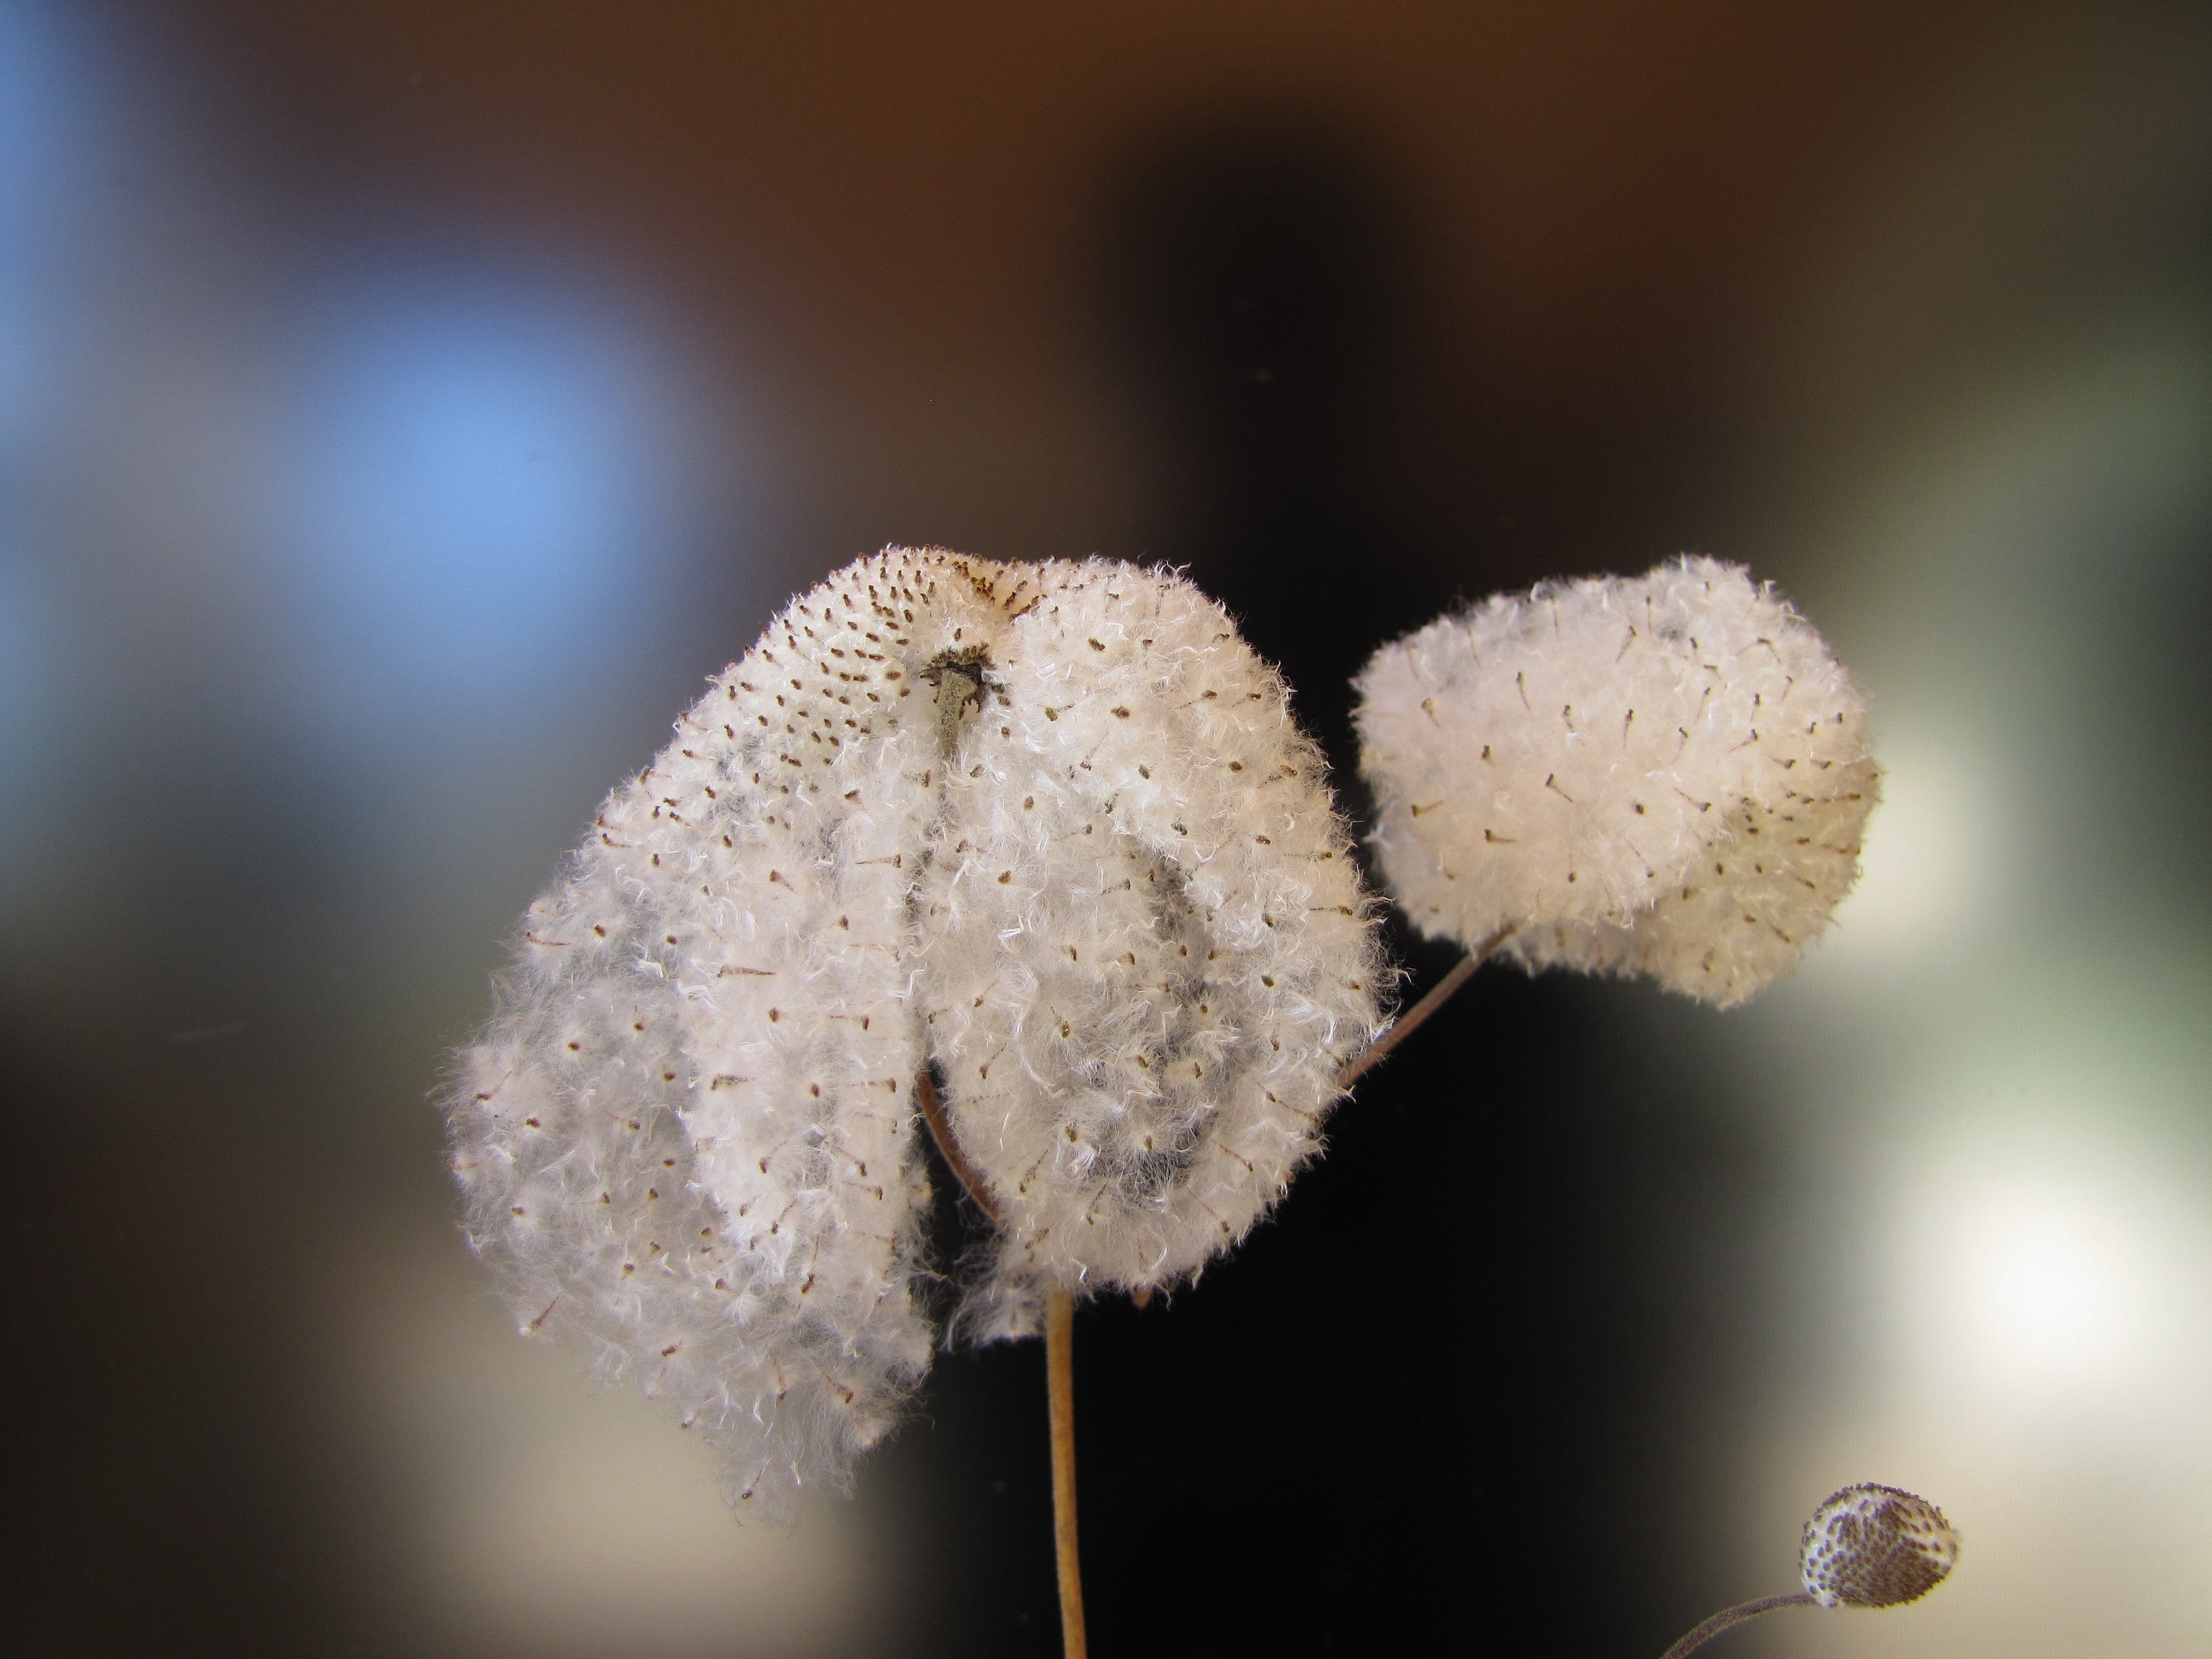
nature, branch, blossom, winter, plant, photography, leaf, flower, petal, frost, pollen, flora, season, twig, close up, background image, macro photography, seeds was, japan anemone, plant stem